History of United States prison systems

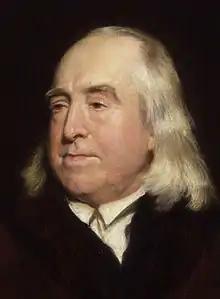
Jeremy Bentham, English rationalist penal reformer and designer of the Panopticon.

A third group involved in English penal reform were the "rationalists" or "utilitarians". According to historian Adam J. Hirsch, eighteenth-century rationalist criminology "rejected scripture in favor of human logic and reason as the only valid guide to constructing social institutions.